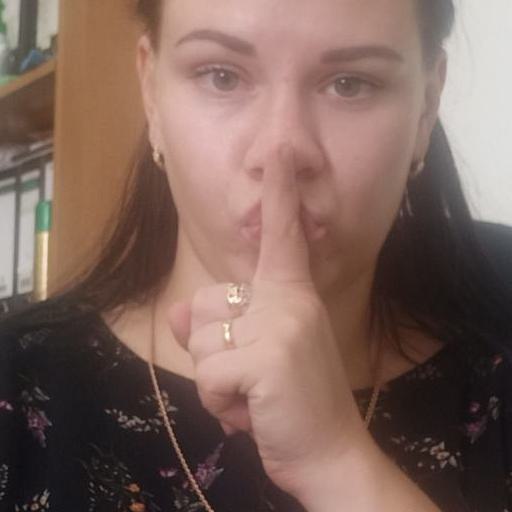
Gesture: mute